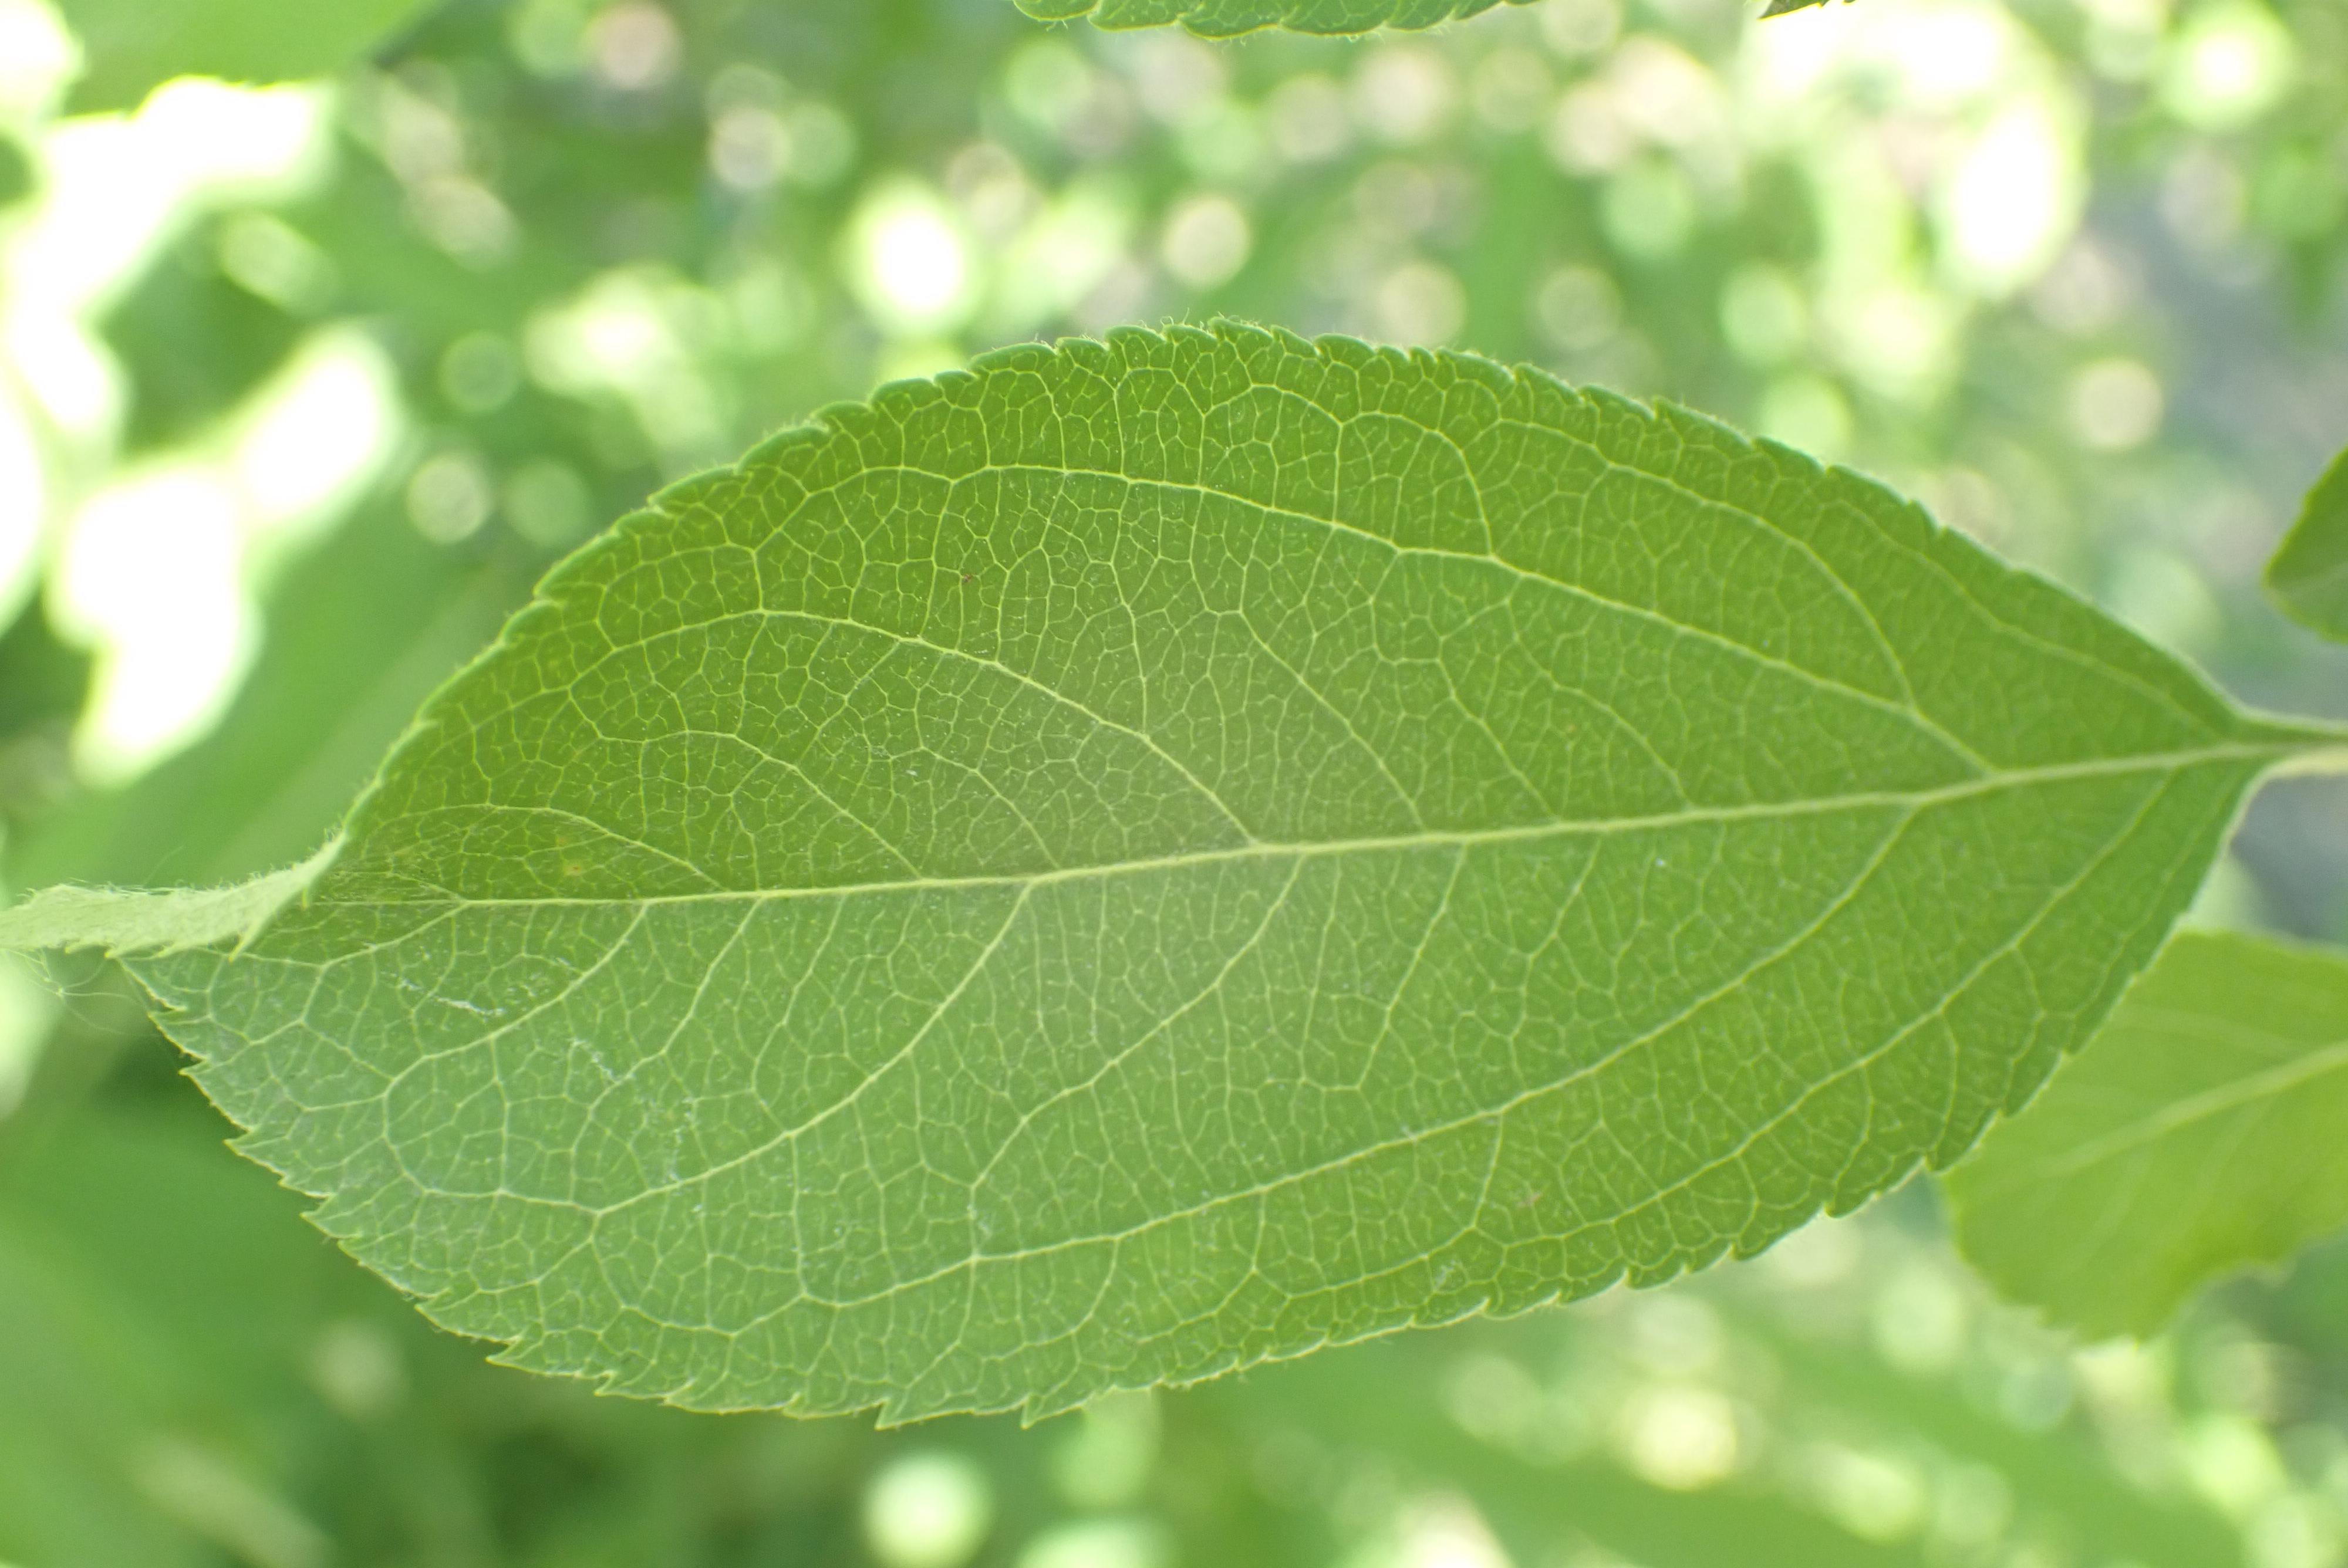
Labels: healthy